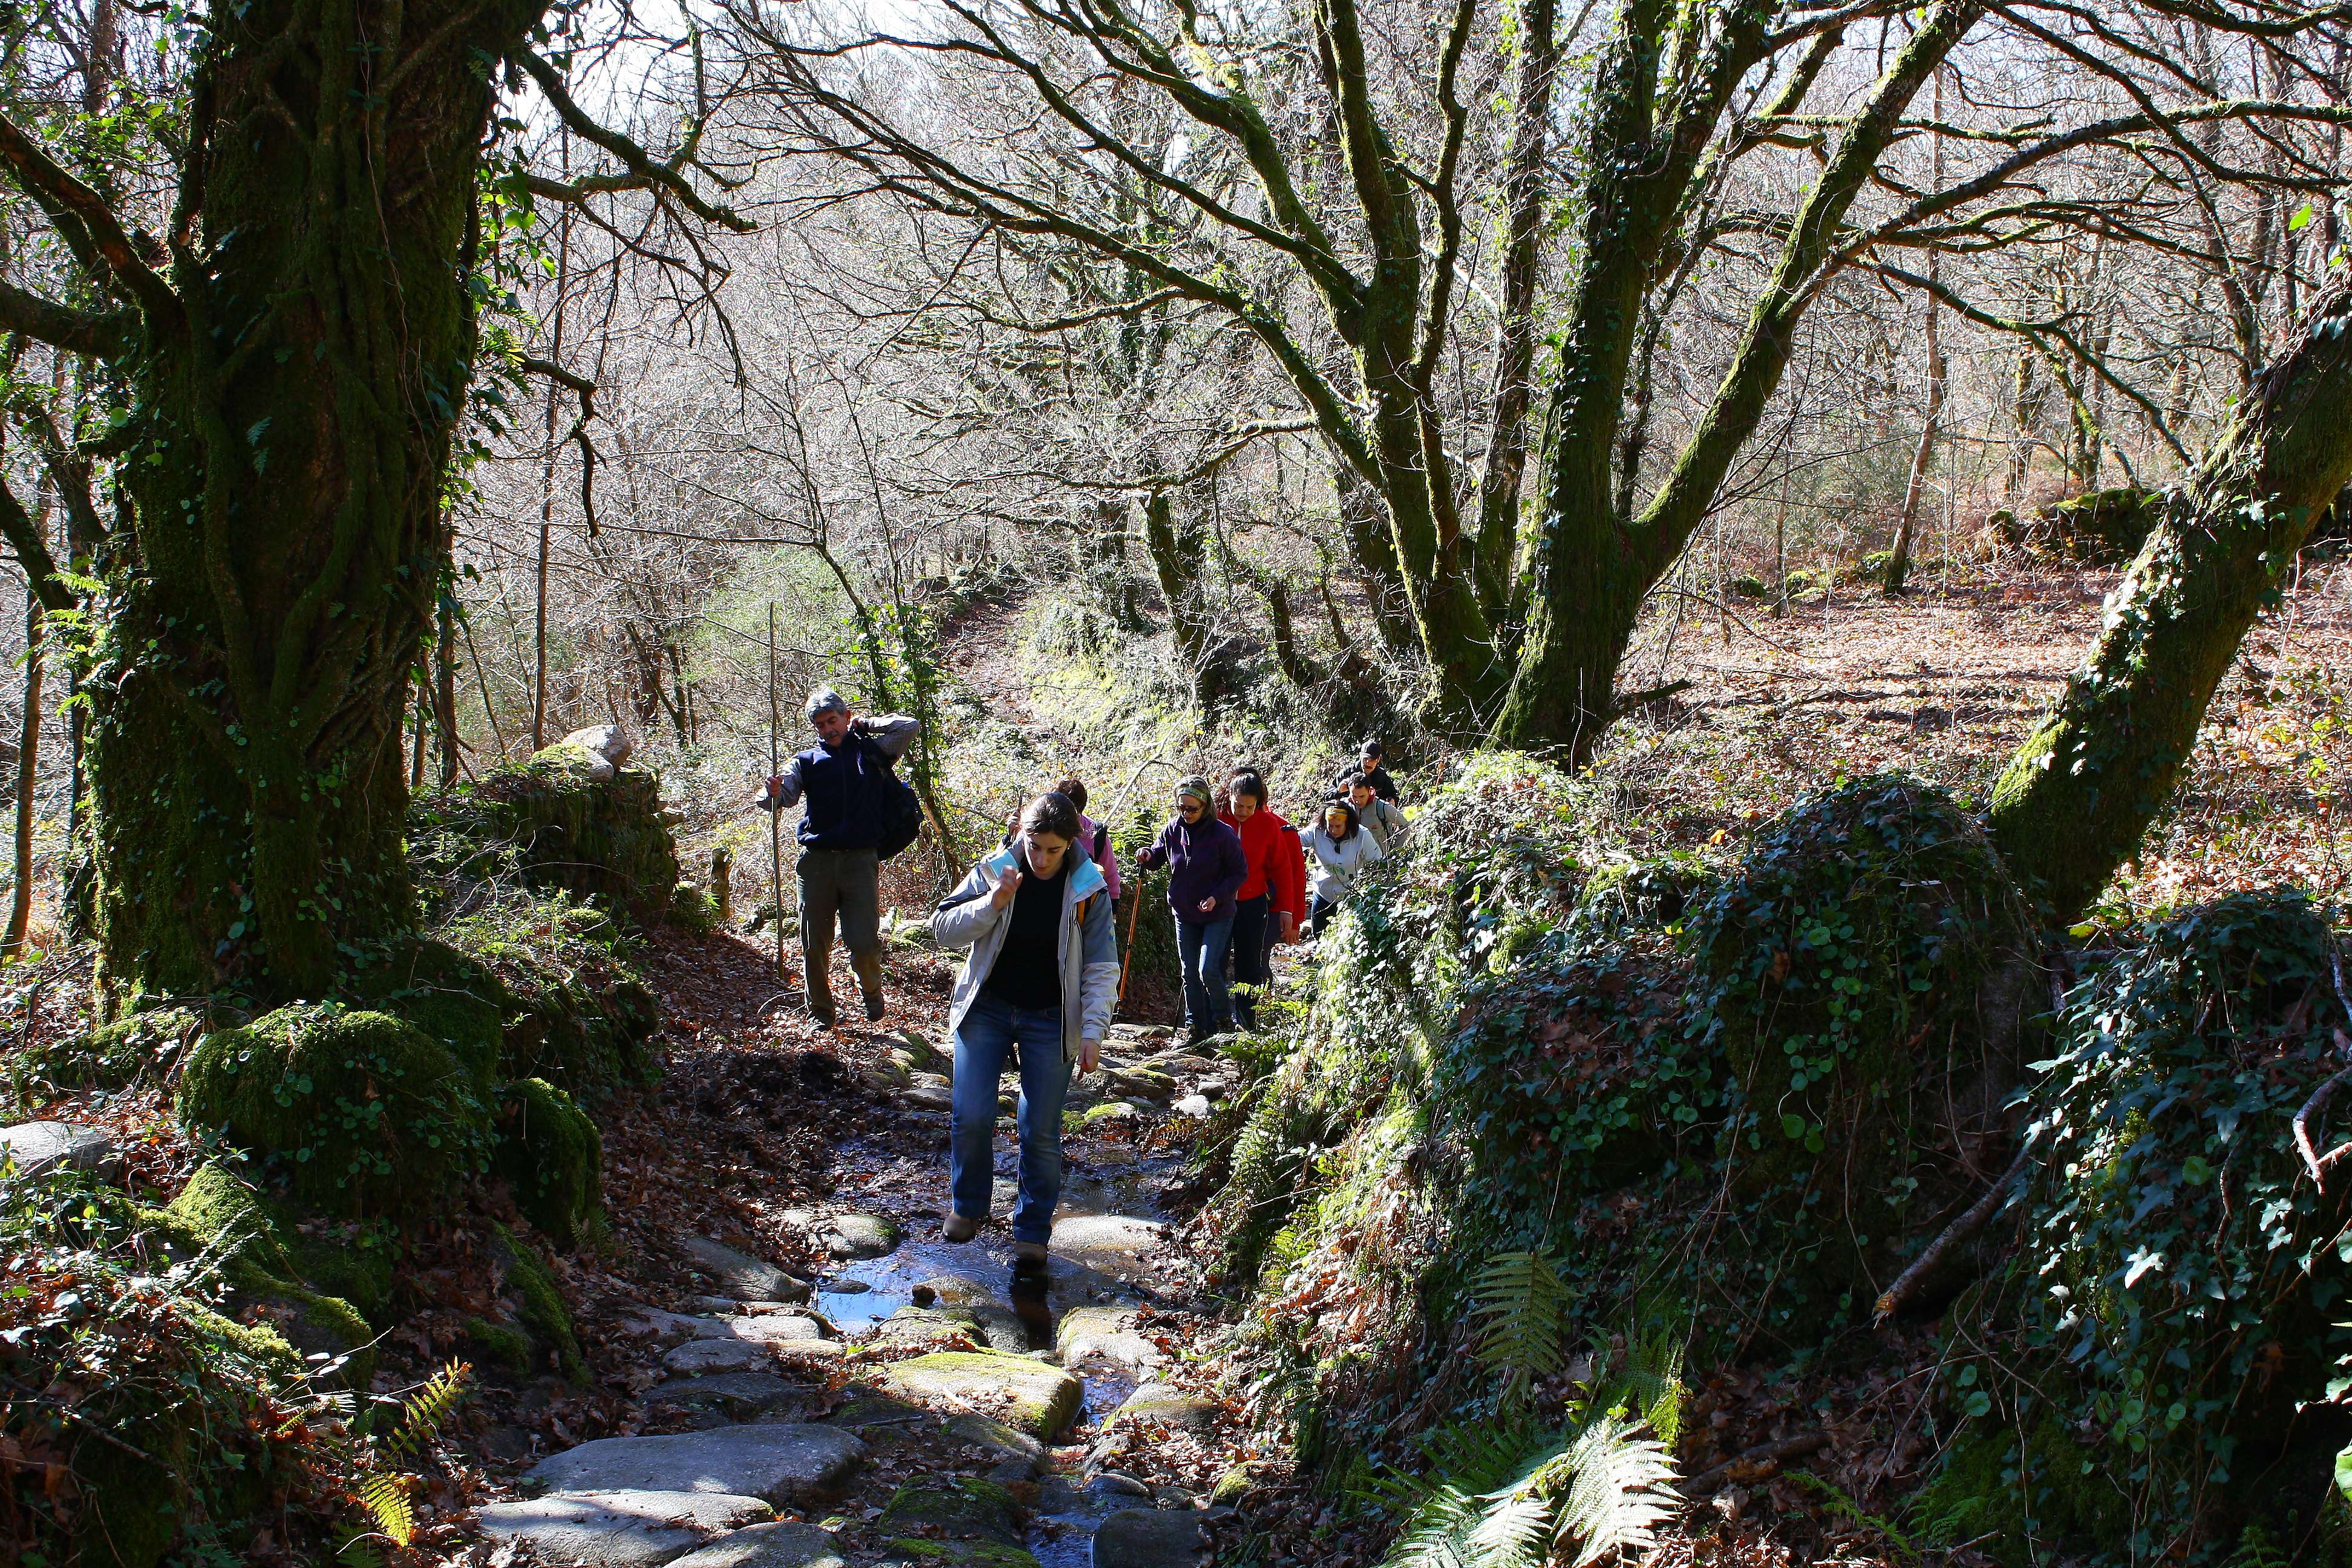
tree, forest, wilderness, walking, trail, flower, stream, botany, garden, woodland, ggl1, barbeira